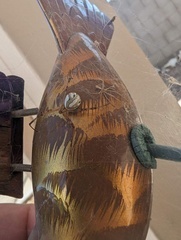
Species: Lactrodectus_hesperus